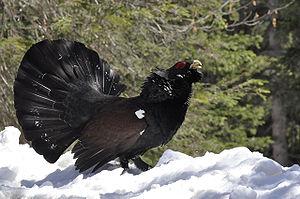
Le Grand Tétras, ou Grand coq de bruyère, est un gros gallinacé vivant en montagne dans les forêts de conifères.
Le col de Xiard est un col non carrossable situé dans le département des Vosges en France. Il culmine à une altitude de 766 m et relie la communauté de communes des Hautes Vosges et la communauté de communes de la Porte des Vosges Méridionales.